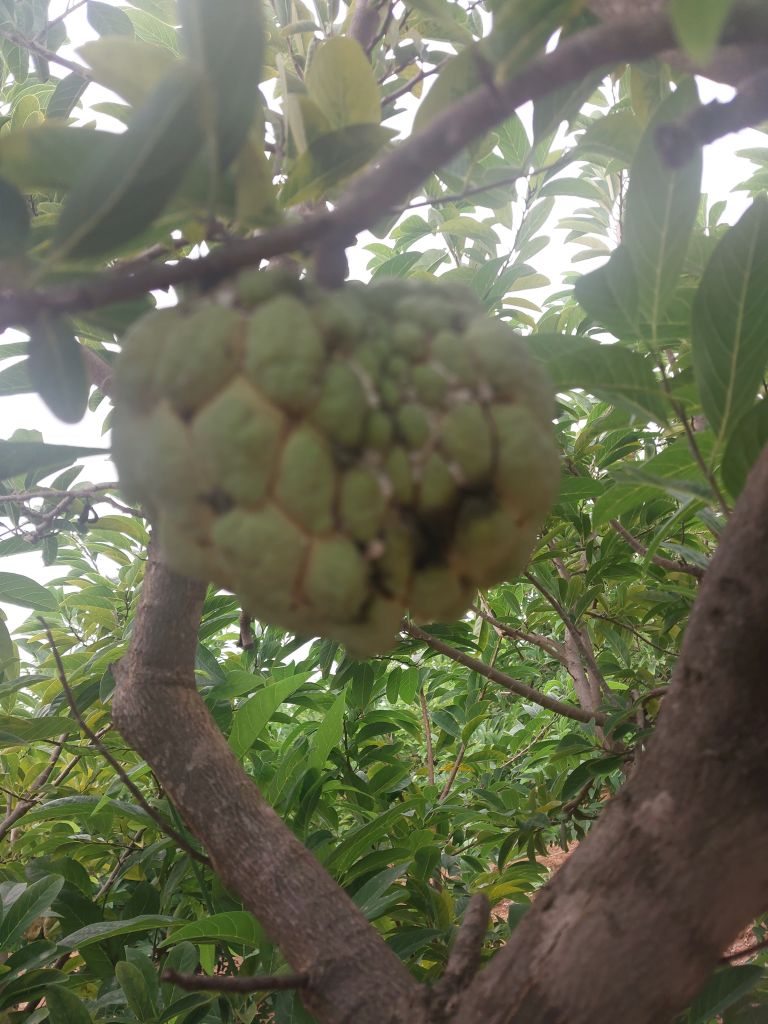
Disease label: Athracnose